Humboldt 7 massacre

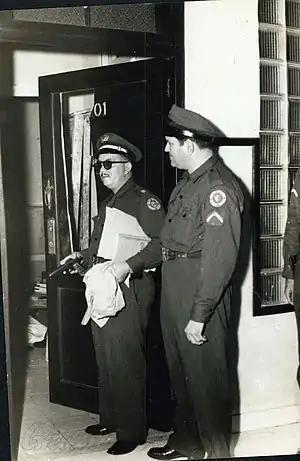
Havana police at the door of apartment 201. The policeman with the glasses appears to be Lt. Colonel Esteban Ventura Novo.

At approximately 5:50 PM, a squad of policemen, led by Lt. Colonel Ventura, surrounded Humboldt 7. They made their way to the door of apartment 201 and used the stocks of their guns to knock.